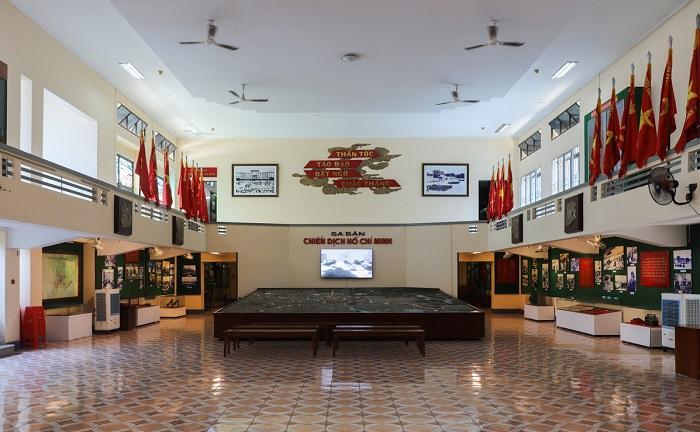
bên trong bảo tàng có sự xuất hiện của nhiều hiện vật